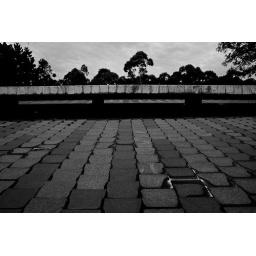
Tiles in black and white